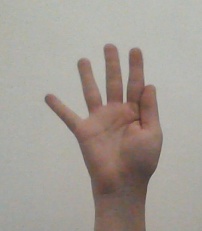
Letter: sheen